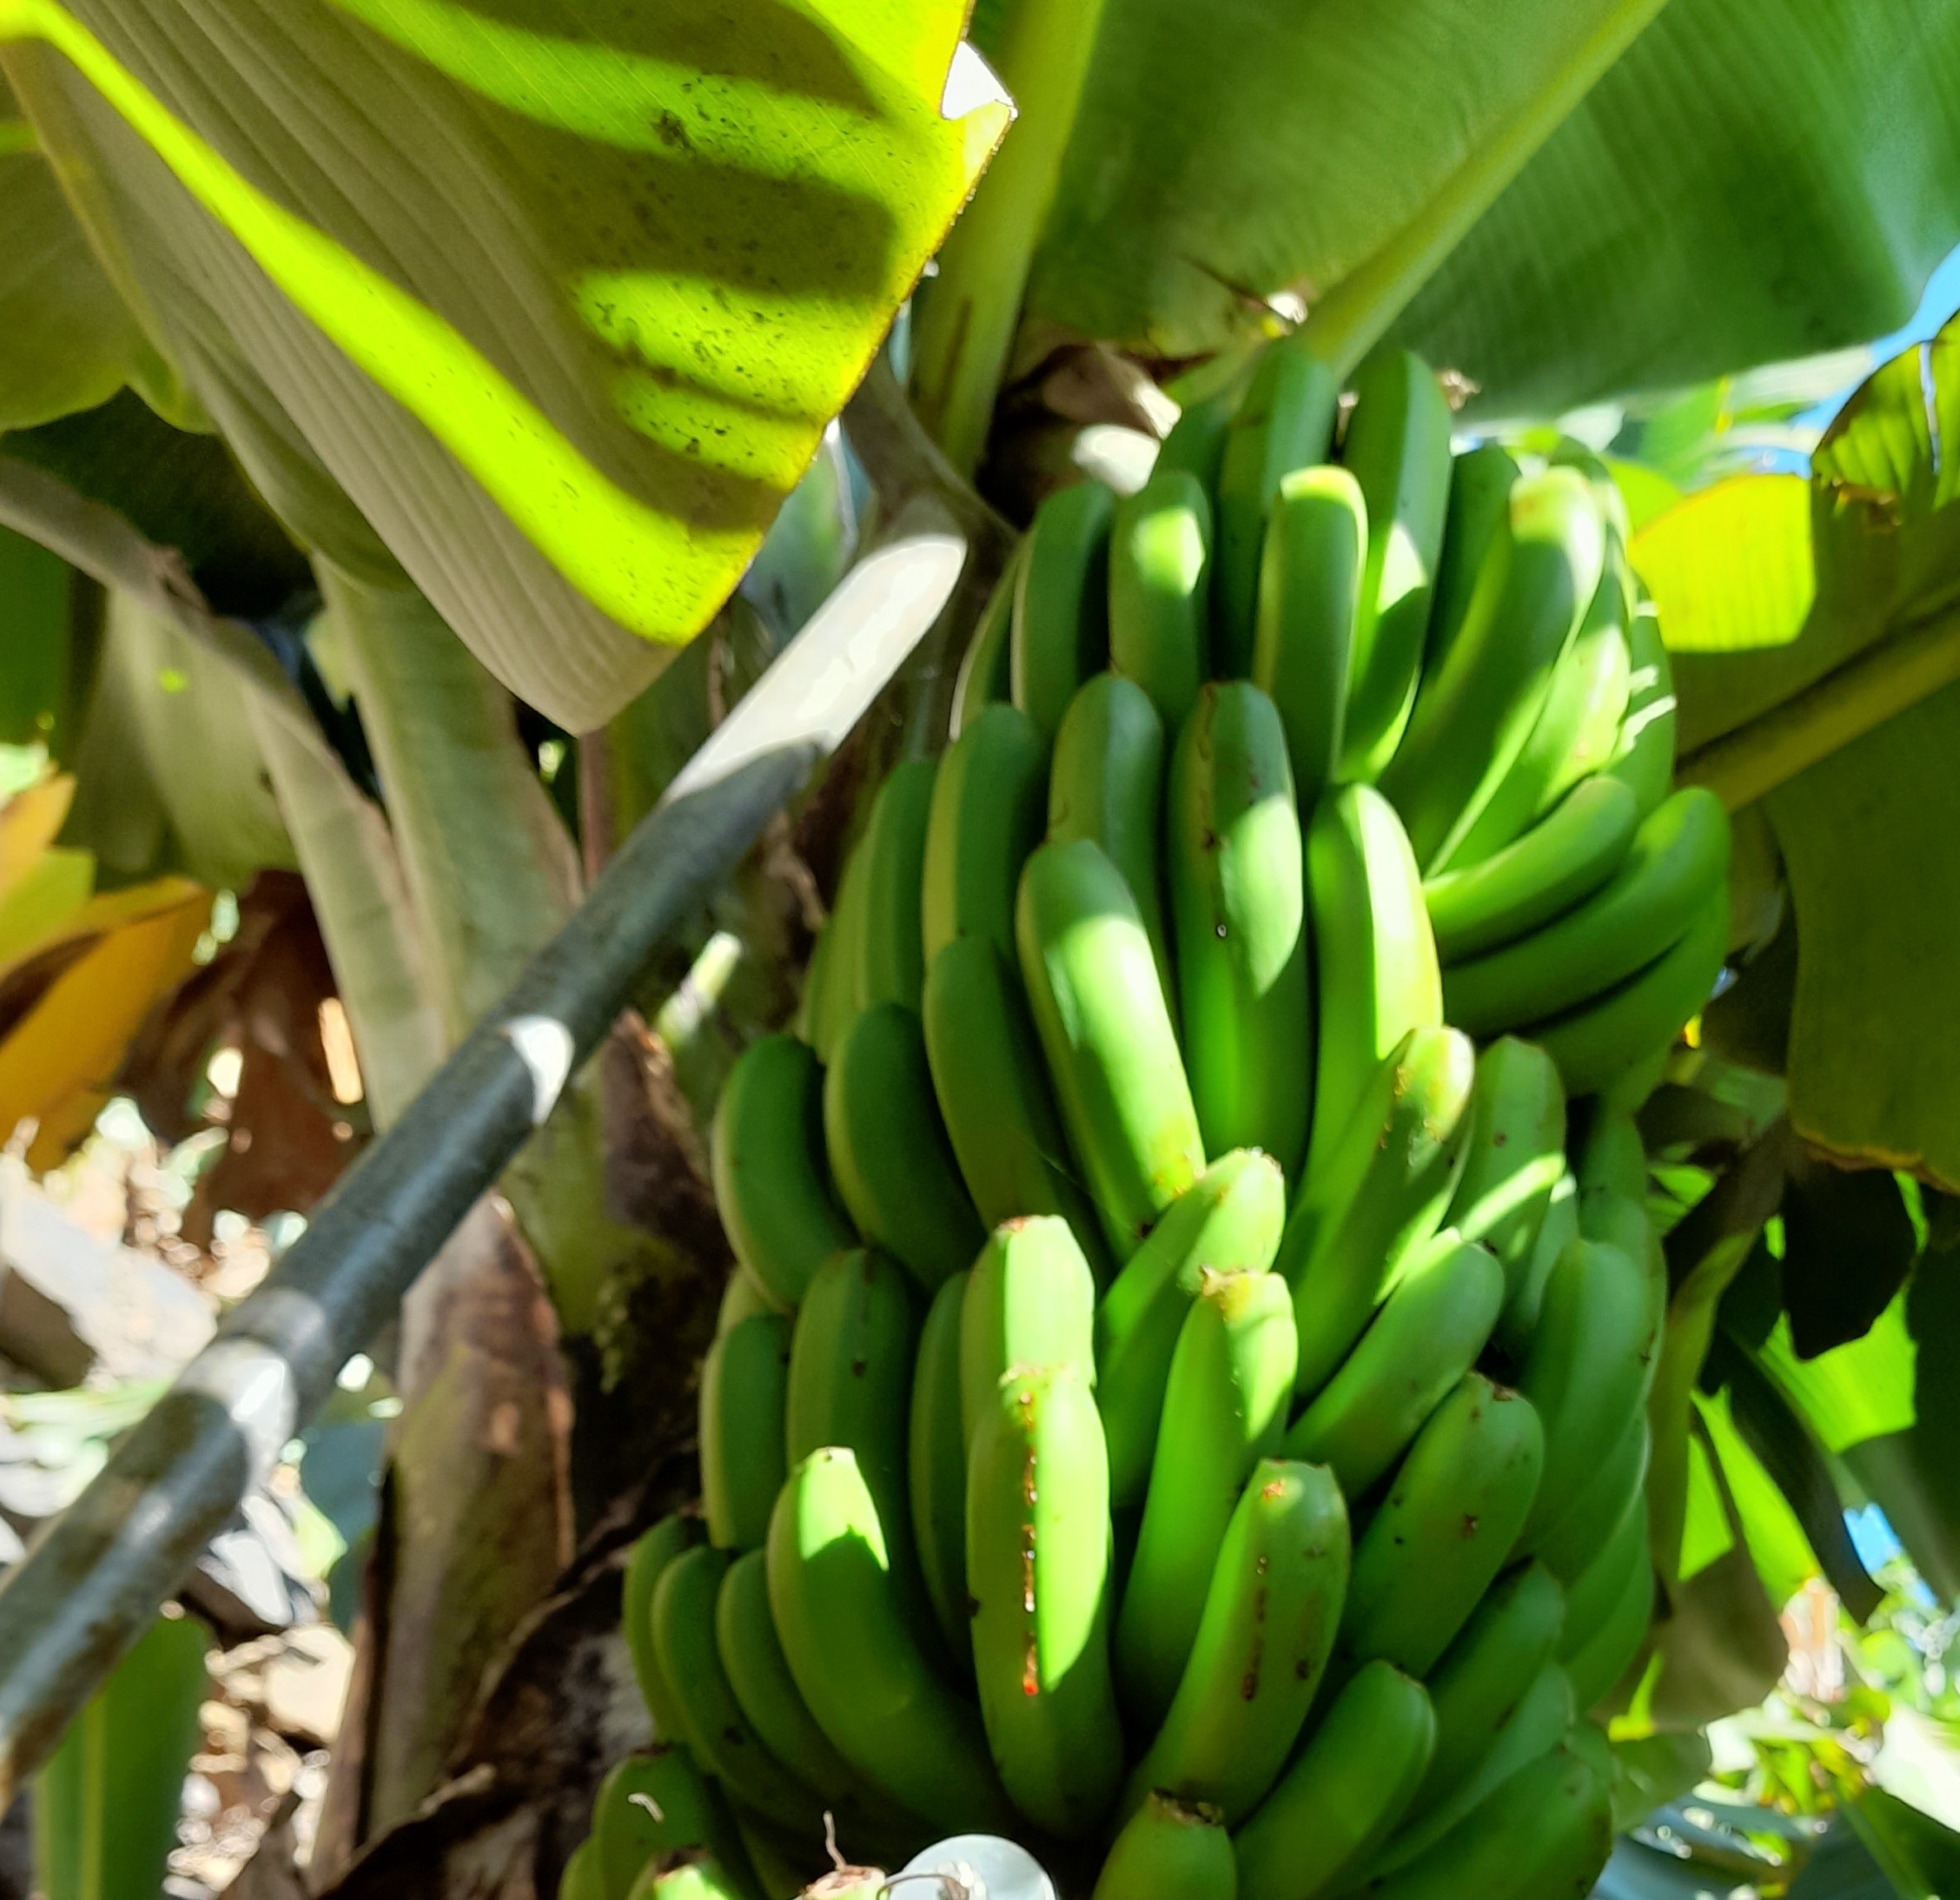
Label: Keep